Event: Nepal Earthquake
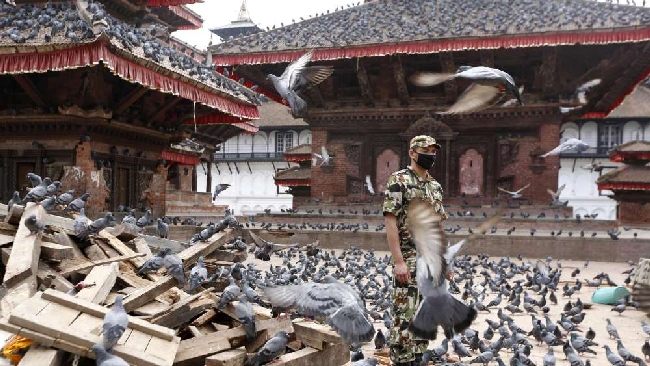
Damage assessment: damage